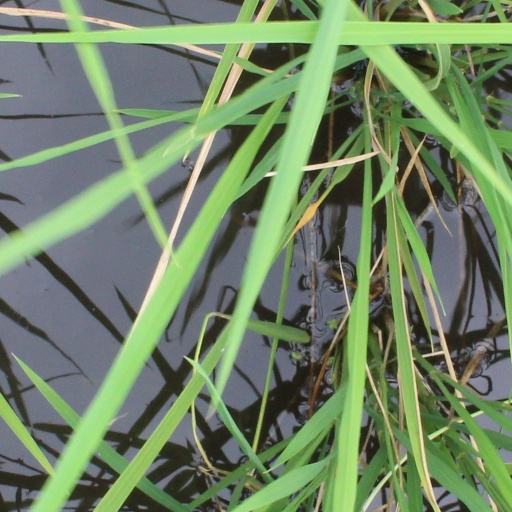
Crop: rice